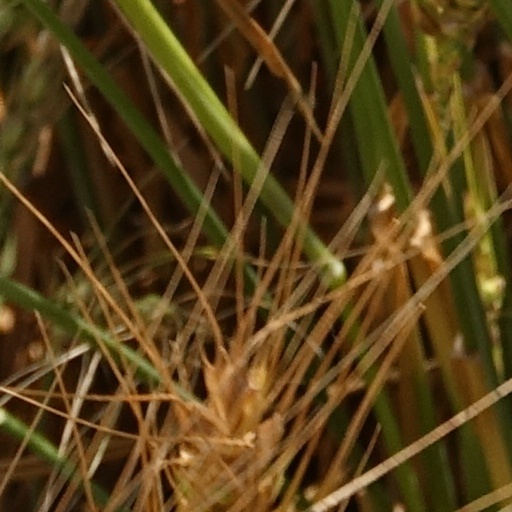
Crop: wheat